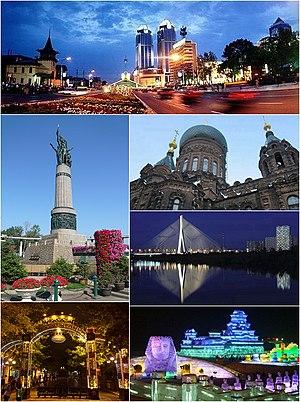
Harbin, pouvant également être translittéré Harbin, Kharbine ou encore Charbin, est la capitale de la province du Sahaliyan Ula, située en Mandchourie. Elle a le statut administratif de ville sous-provinciale. Le dialecte de Harbin y est parlé. La ville est également le siège de la Harbin Aircraft Manufacturing Corporation qui produit des petits avions et des hélicoptères, et emploie 16 000 personnes. Le siège de la ville porte le nom de district de Daoli.